Hochheideturm

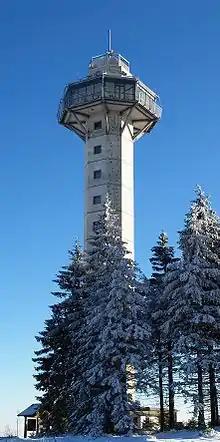

Hochheideturm is a observation tower, with a completely glassed prospect platform on 831 metres high, located in Ettelsberg, Germany, near Willingen. The northwest side of the tower is the highest artificial climbing wall of Europe (height: 41 metres).